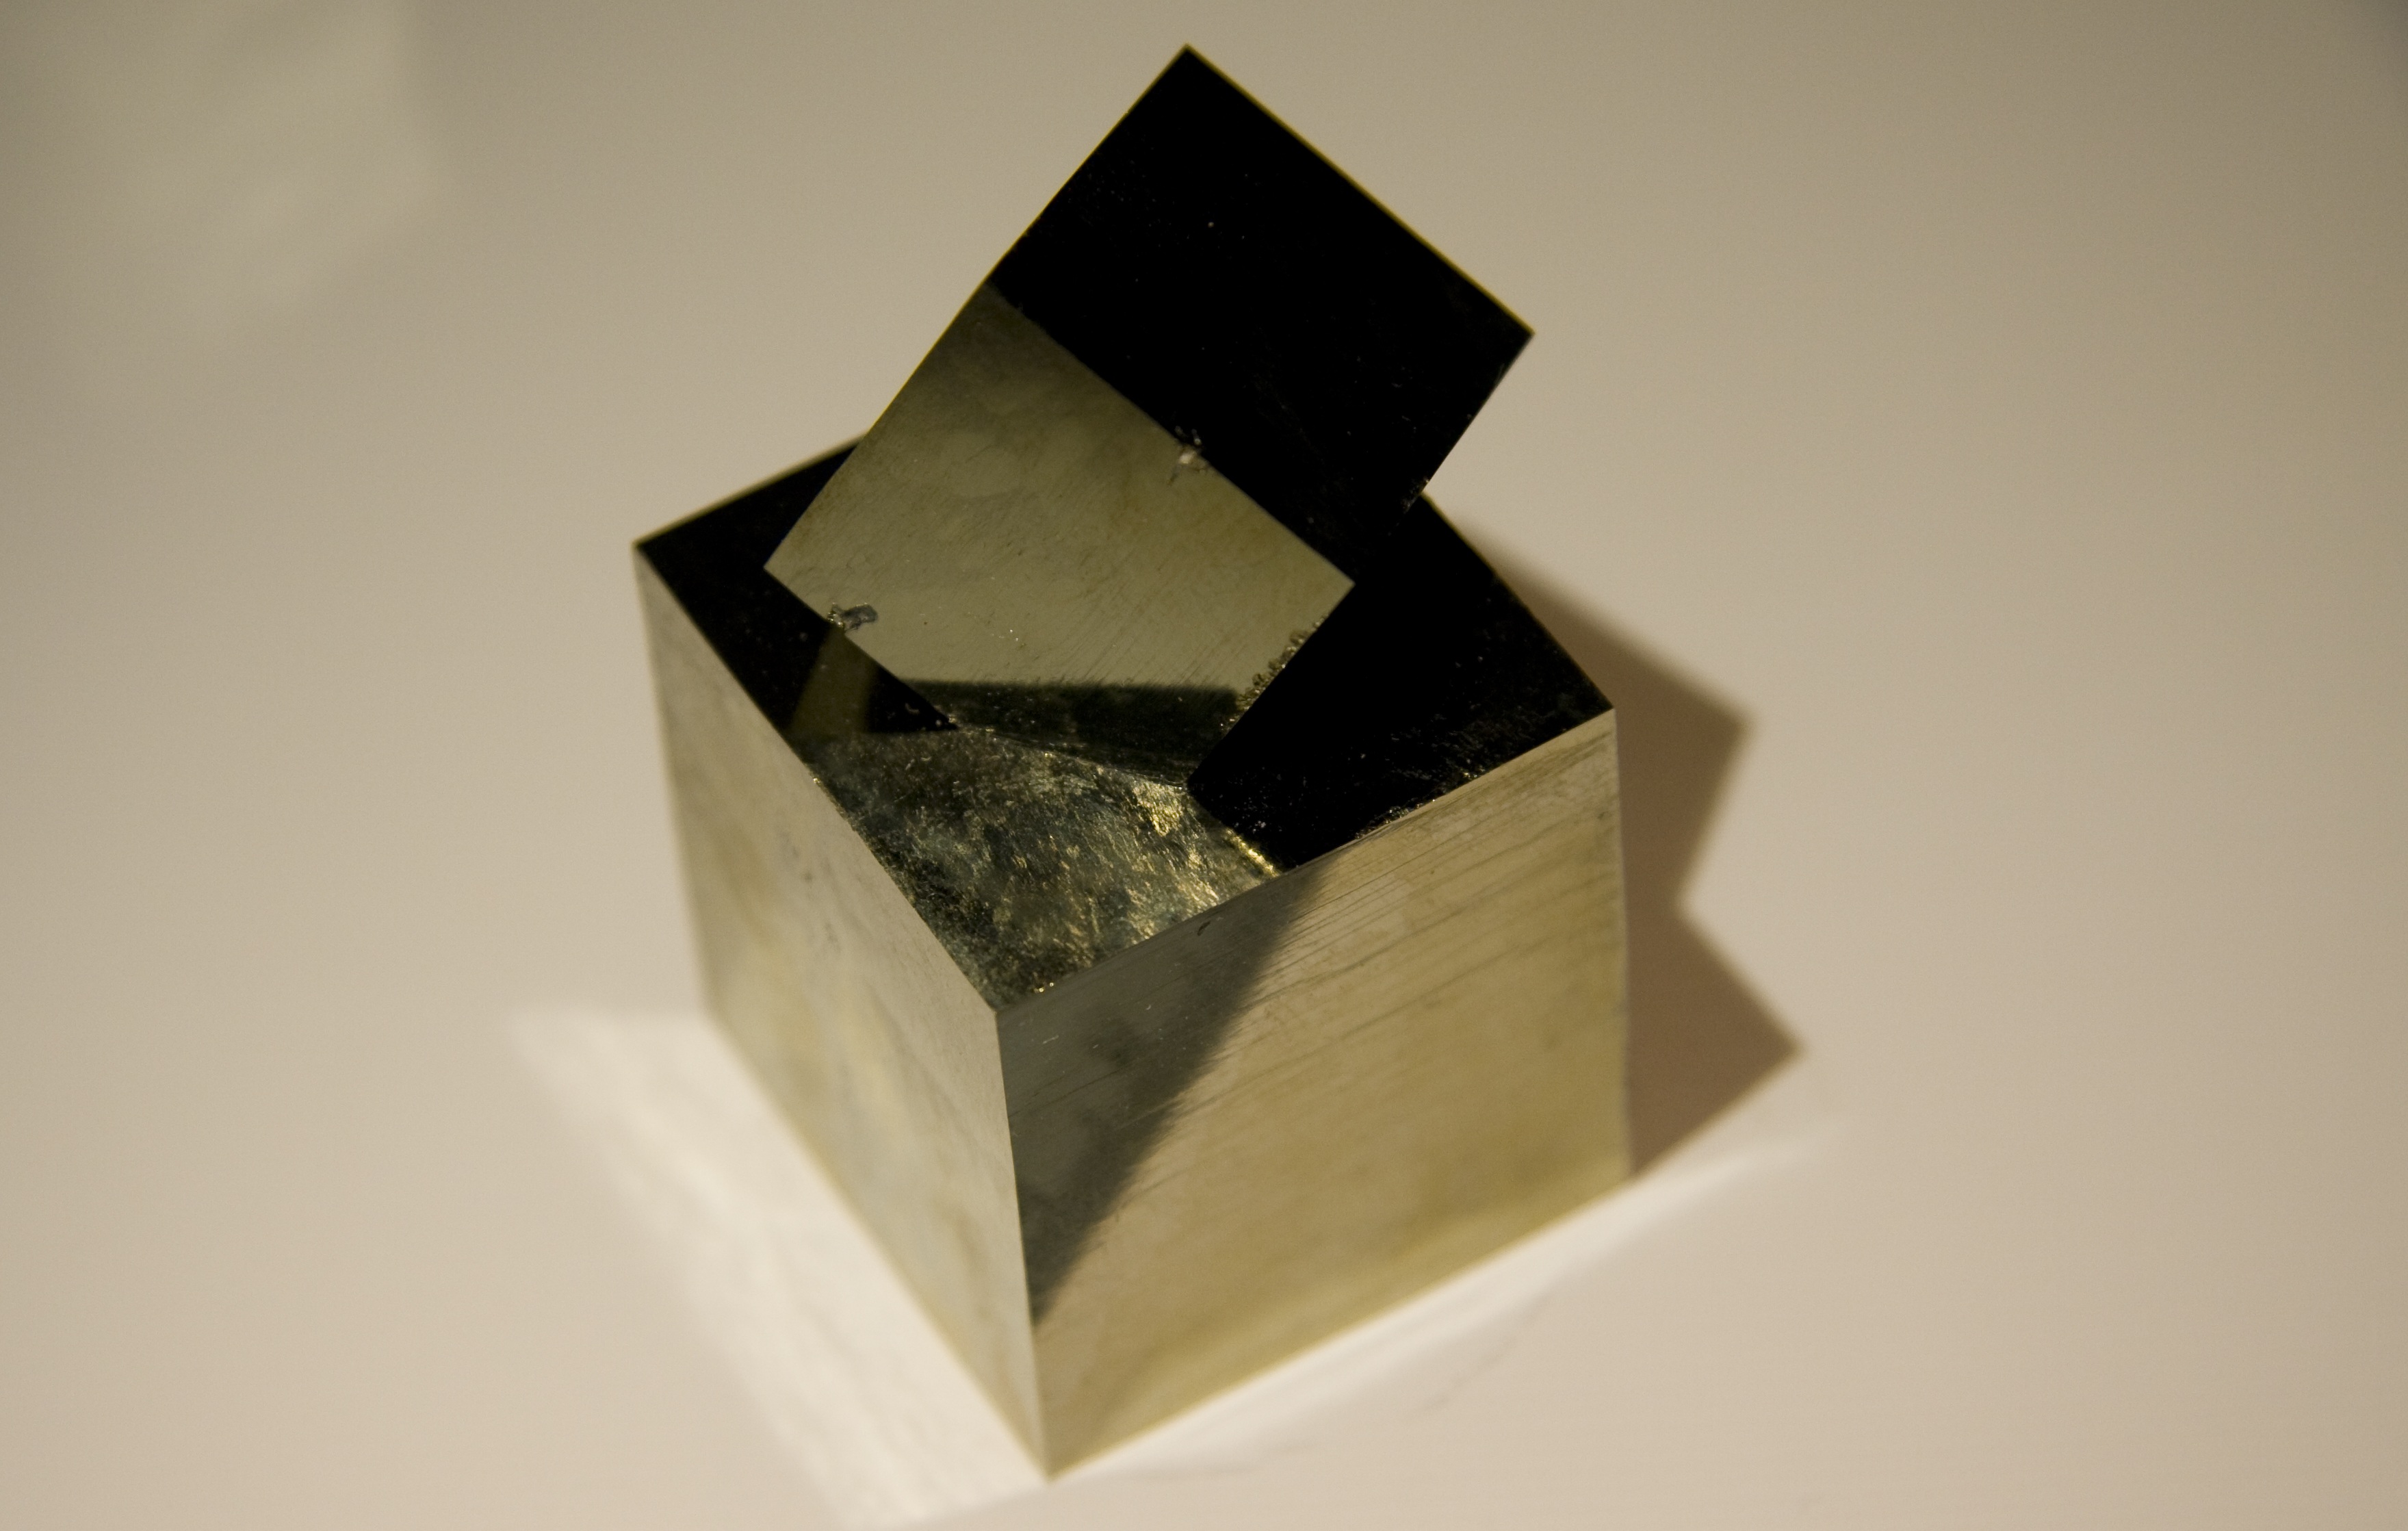
wood, lighting, jewellery, art, spain, ore, pyrite, shape, navajun